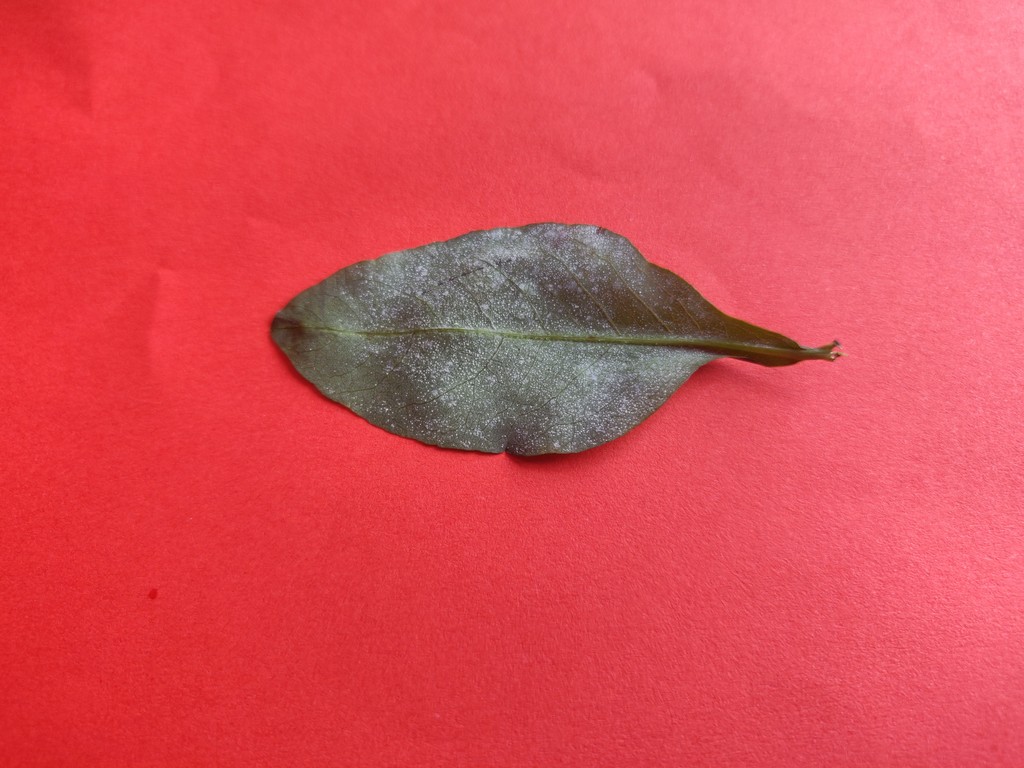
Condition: Unhealthy
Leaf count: single
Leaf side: back